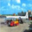
Label: airplane